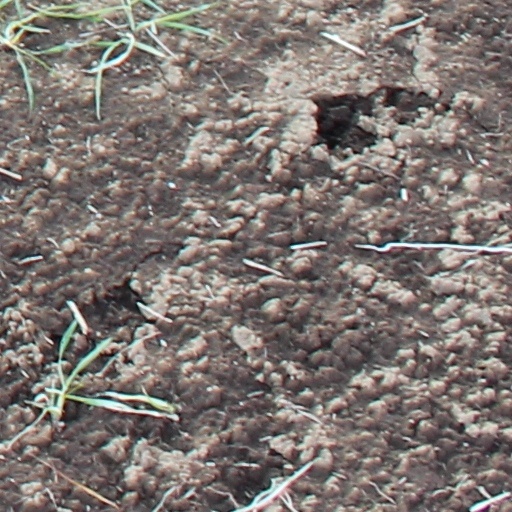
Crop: wheat